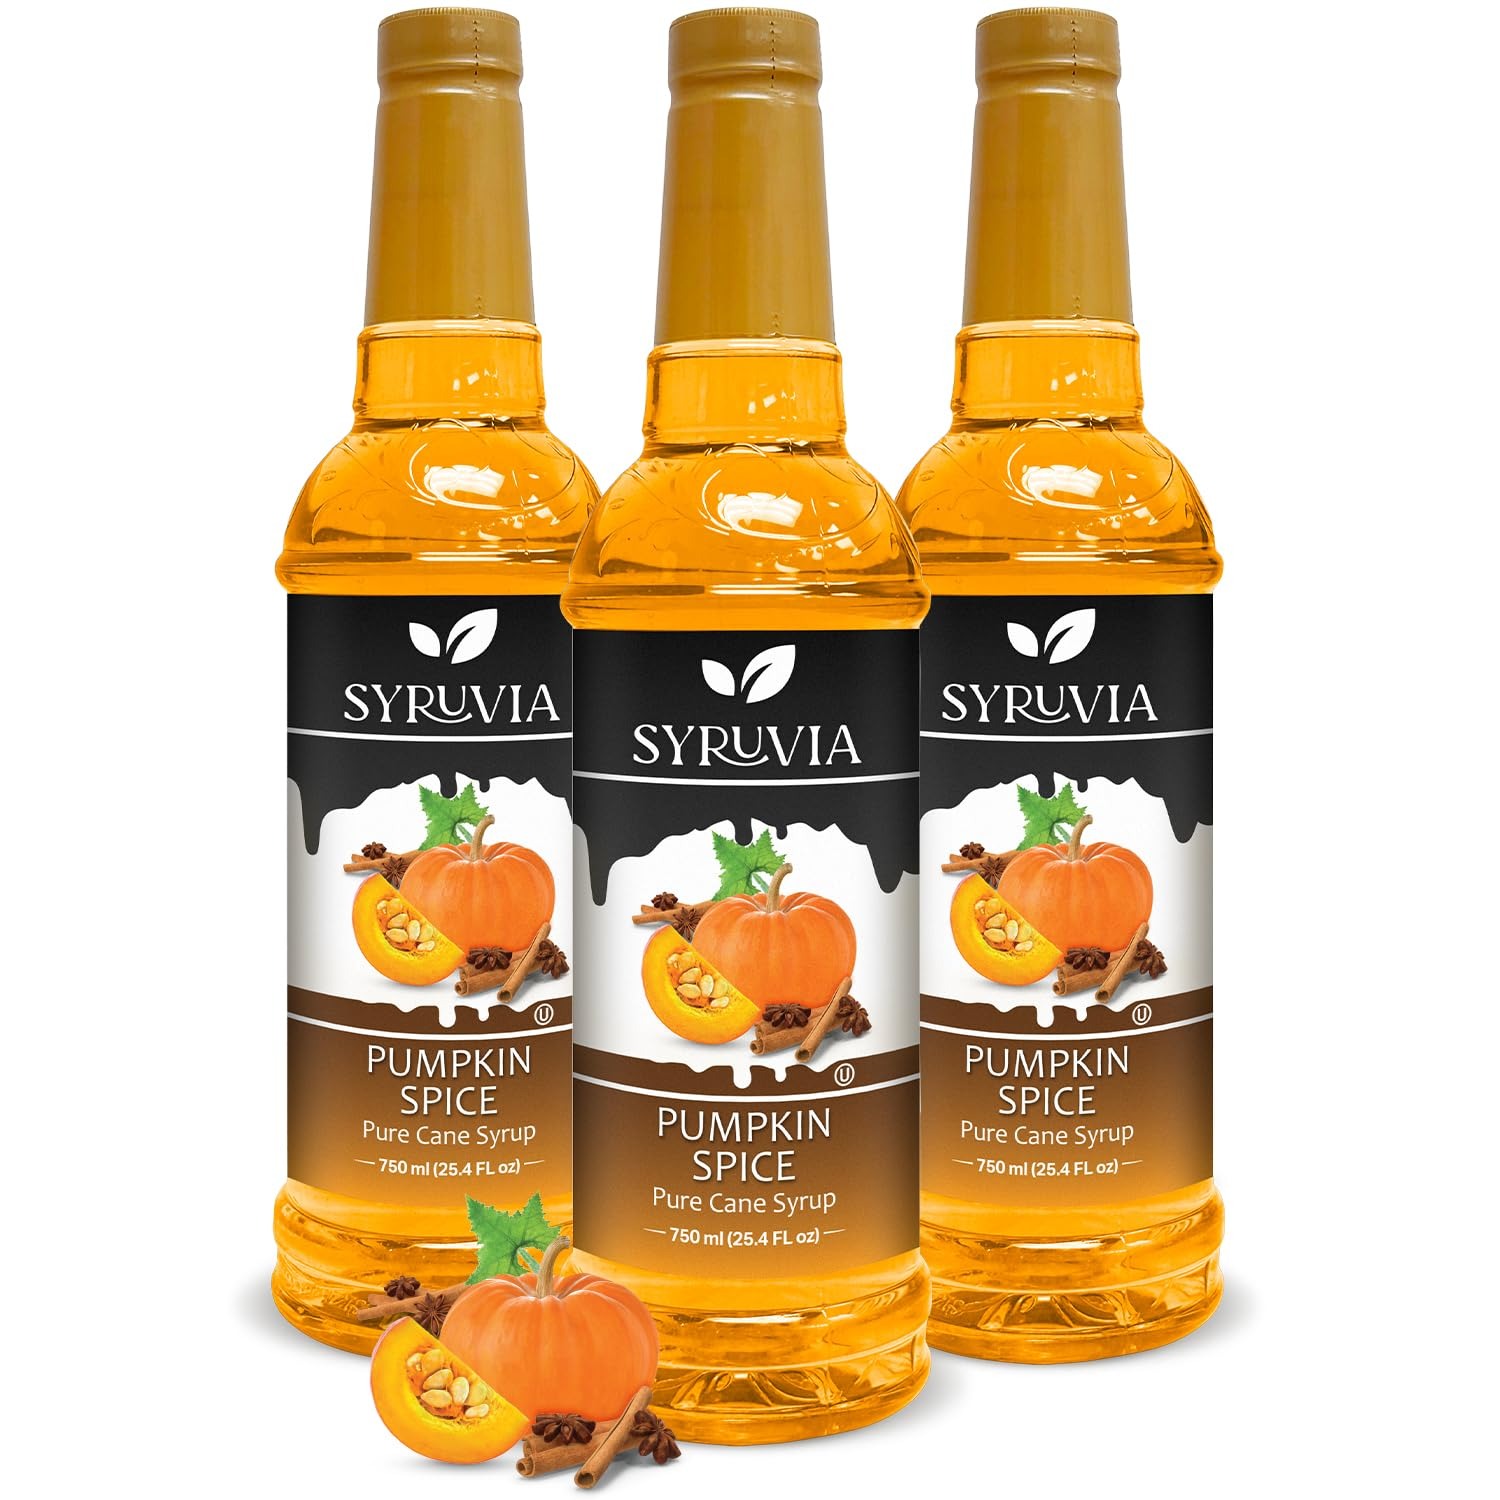
Item Name: Syruvia Pumpkin Spice Syrup – 25.4 fl oz – Syrup for Coffee, Lattes, Shakes, Smoothies, Desserts – 100% Vegan, Gluten Free, Kosher Delicious Coffee Syrup, (Pack of 3)
Bullet Point 1: Pumpkin Spice Syrup: Revel in the autumnal coziness. Our Pumpkin Spice Syrup infuses your beverages with the earthy, spice-kissed warmth of a fall harvest.
Bullet Point 2: Add Savor to Your Coffee: Awaken your senses and indulge in the delightful taste of coffee flavored to your liking with the Syruvia coffee flavoring syrup! Our syrups bring savor, aroma and a sweet note that promises to pamper your senses every morning!
Bullet Point 3: Quality You Can Trust: The Syruvia syrups for coffee drinks are made in the USA with the highest quality, most refined ingredients to ensure excellent freshness and the richest taste! The coffee syrups are Kosher-certified and free of any unnecessary fillers.
Bullet Point 4: Endless Possibilities: Thanks to its intense aroma and delightful taste, our coffee flavoring can be added to a wide range of beverages and desserts, including shakes, lattes, cappuccino, iced coffee, teas, smoothies, protein shakes, oatmeal, porridge and much more!
Bullet Point 5: Made with Pure Cane Sugar: The coffee sauce not only adds texture, creaminess and flavor to your coffee but also rich sweetness! Made with pure cane sugar, the coffee syrup will elevate your beverages with its incomparable sweetness!
Product Description: Introducing Syruvia, a trusted supplier of a wide selection of high-quality syrups & concentrates, where you can find the most tantalizing flavors to sweeten your everyday life! We are employing only carefully selected ingredients with no additives or harsh fillers to create clean and delicious syrups that offer a unique sense-pampering experience! We strive for greatness in every aspect of our business, from the richest syrup flavors to the unwavering commitment to exceptional quality, to offer you the finest selection of aromas. Not entirely pleased with your order? Don’t worry, we are always at your service to address any issues or concerns.<br> <br> Delight Your Taste Buds with the Syruvia Coffee Syrups!<br> <br> Our coffee sauce is a must-have for those who love a little bit of flavor and sweetness with their coffee every morning! Made in the USA with pure and clean ingredients, the Syruvia coffee flavoring sauces have a fresh taste and amazing flavor that enriches your coffee without overpowering its unparalleled taste! Subtle yet rich, the coffee syrups are perfect for coffee, latte, tea, smoothies, shakes or desserts, adding a creamy texture and unique sweetness that will take your taste buds by surprise!<br> <br> Still not convinced? Here are some of the amazing features of our coffee syrups:<br> <br> 1. 24.5fl oz bottle;<br> 2. Made with high-quality, clean ingredients;<br> 3. Kosher-certified;<br> 4. Made in the USA;<br> 5. Large selection of flavors for all tastes;<br> 6. Ideal for coffee, tea, latte, smoothie, protein shakes, oatmeal, breakfast, desserts, ice cream topping, frappe, cocktails, baked goods and more;<br> 7. Smooth and subtle aroma;<br> 8. Creamy texture and rich taste;<br> 9. 25 servings per bottle;<br> <br> Indulge in the exceptional aromas of our coffee syrups!<br>
Value: 76.2
Unit: Fl Oz

Price: 7.89